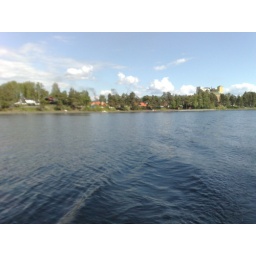
The black clouds in the back comes from the old train Tertitten a small steam driven train